164th Rifle Division

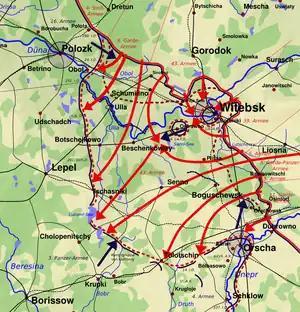
Vitebsk-Orsha Offensive. Note position of 39th Army.

84th Corps now contained the 164th, 158th and 262nd Rifle Divisions. The initial objective of this Army was drive westwards to help finally pinch off the Vitebsk salient; 84th Corps was tasked with pinning the German forces in the city while 5th Guards Corps formed the southern pincer. The Army went over to the offensive on the morning of June 23, targeting the 197th Infantry Division. A one-hour artillery preparation began at 0600 hours which did considerable damage to the defenders and their works. The 164th and 262nd were in the Corps' first echelon, and with armor support crashed through the German lines. By 1300 the two divisions had driven the 197th back to the VitebskOrsha railway, with the 164th pushing shattered elements off to the northwest and continuing north along the railway, supported by the 957th Self-Propelled Gun Regiment (SU-76s). and 610th Tank Destroyer Regiment. By evening the remnants of the 197th were within 15km of the center of Vitebsk and 8km west of the railroad.